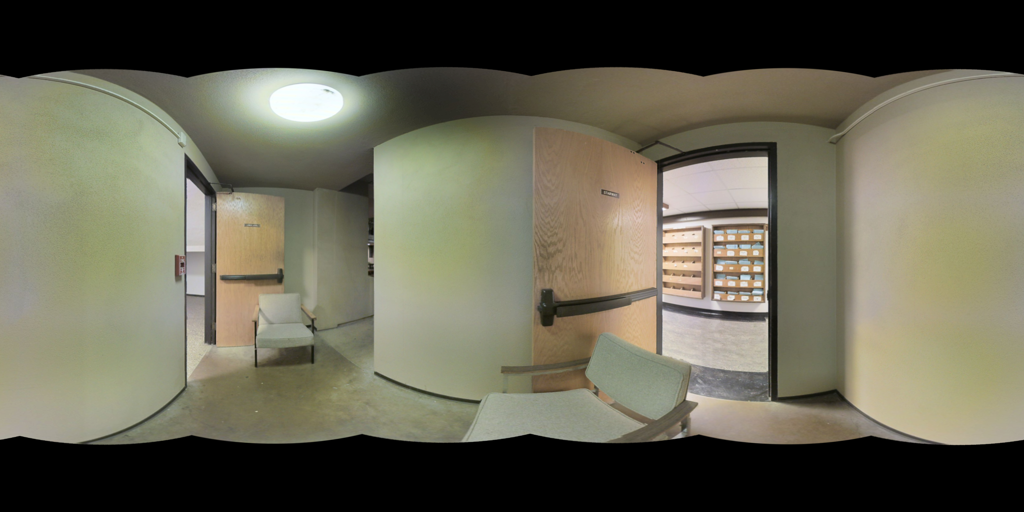
Referred object: Lighting on the ceiling

Referred object: the wooden door with horizontal push bar